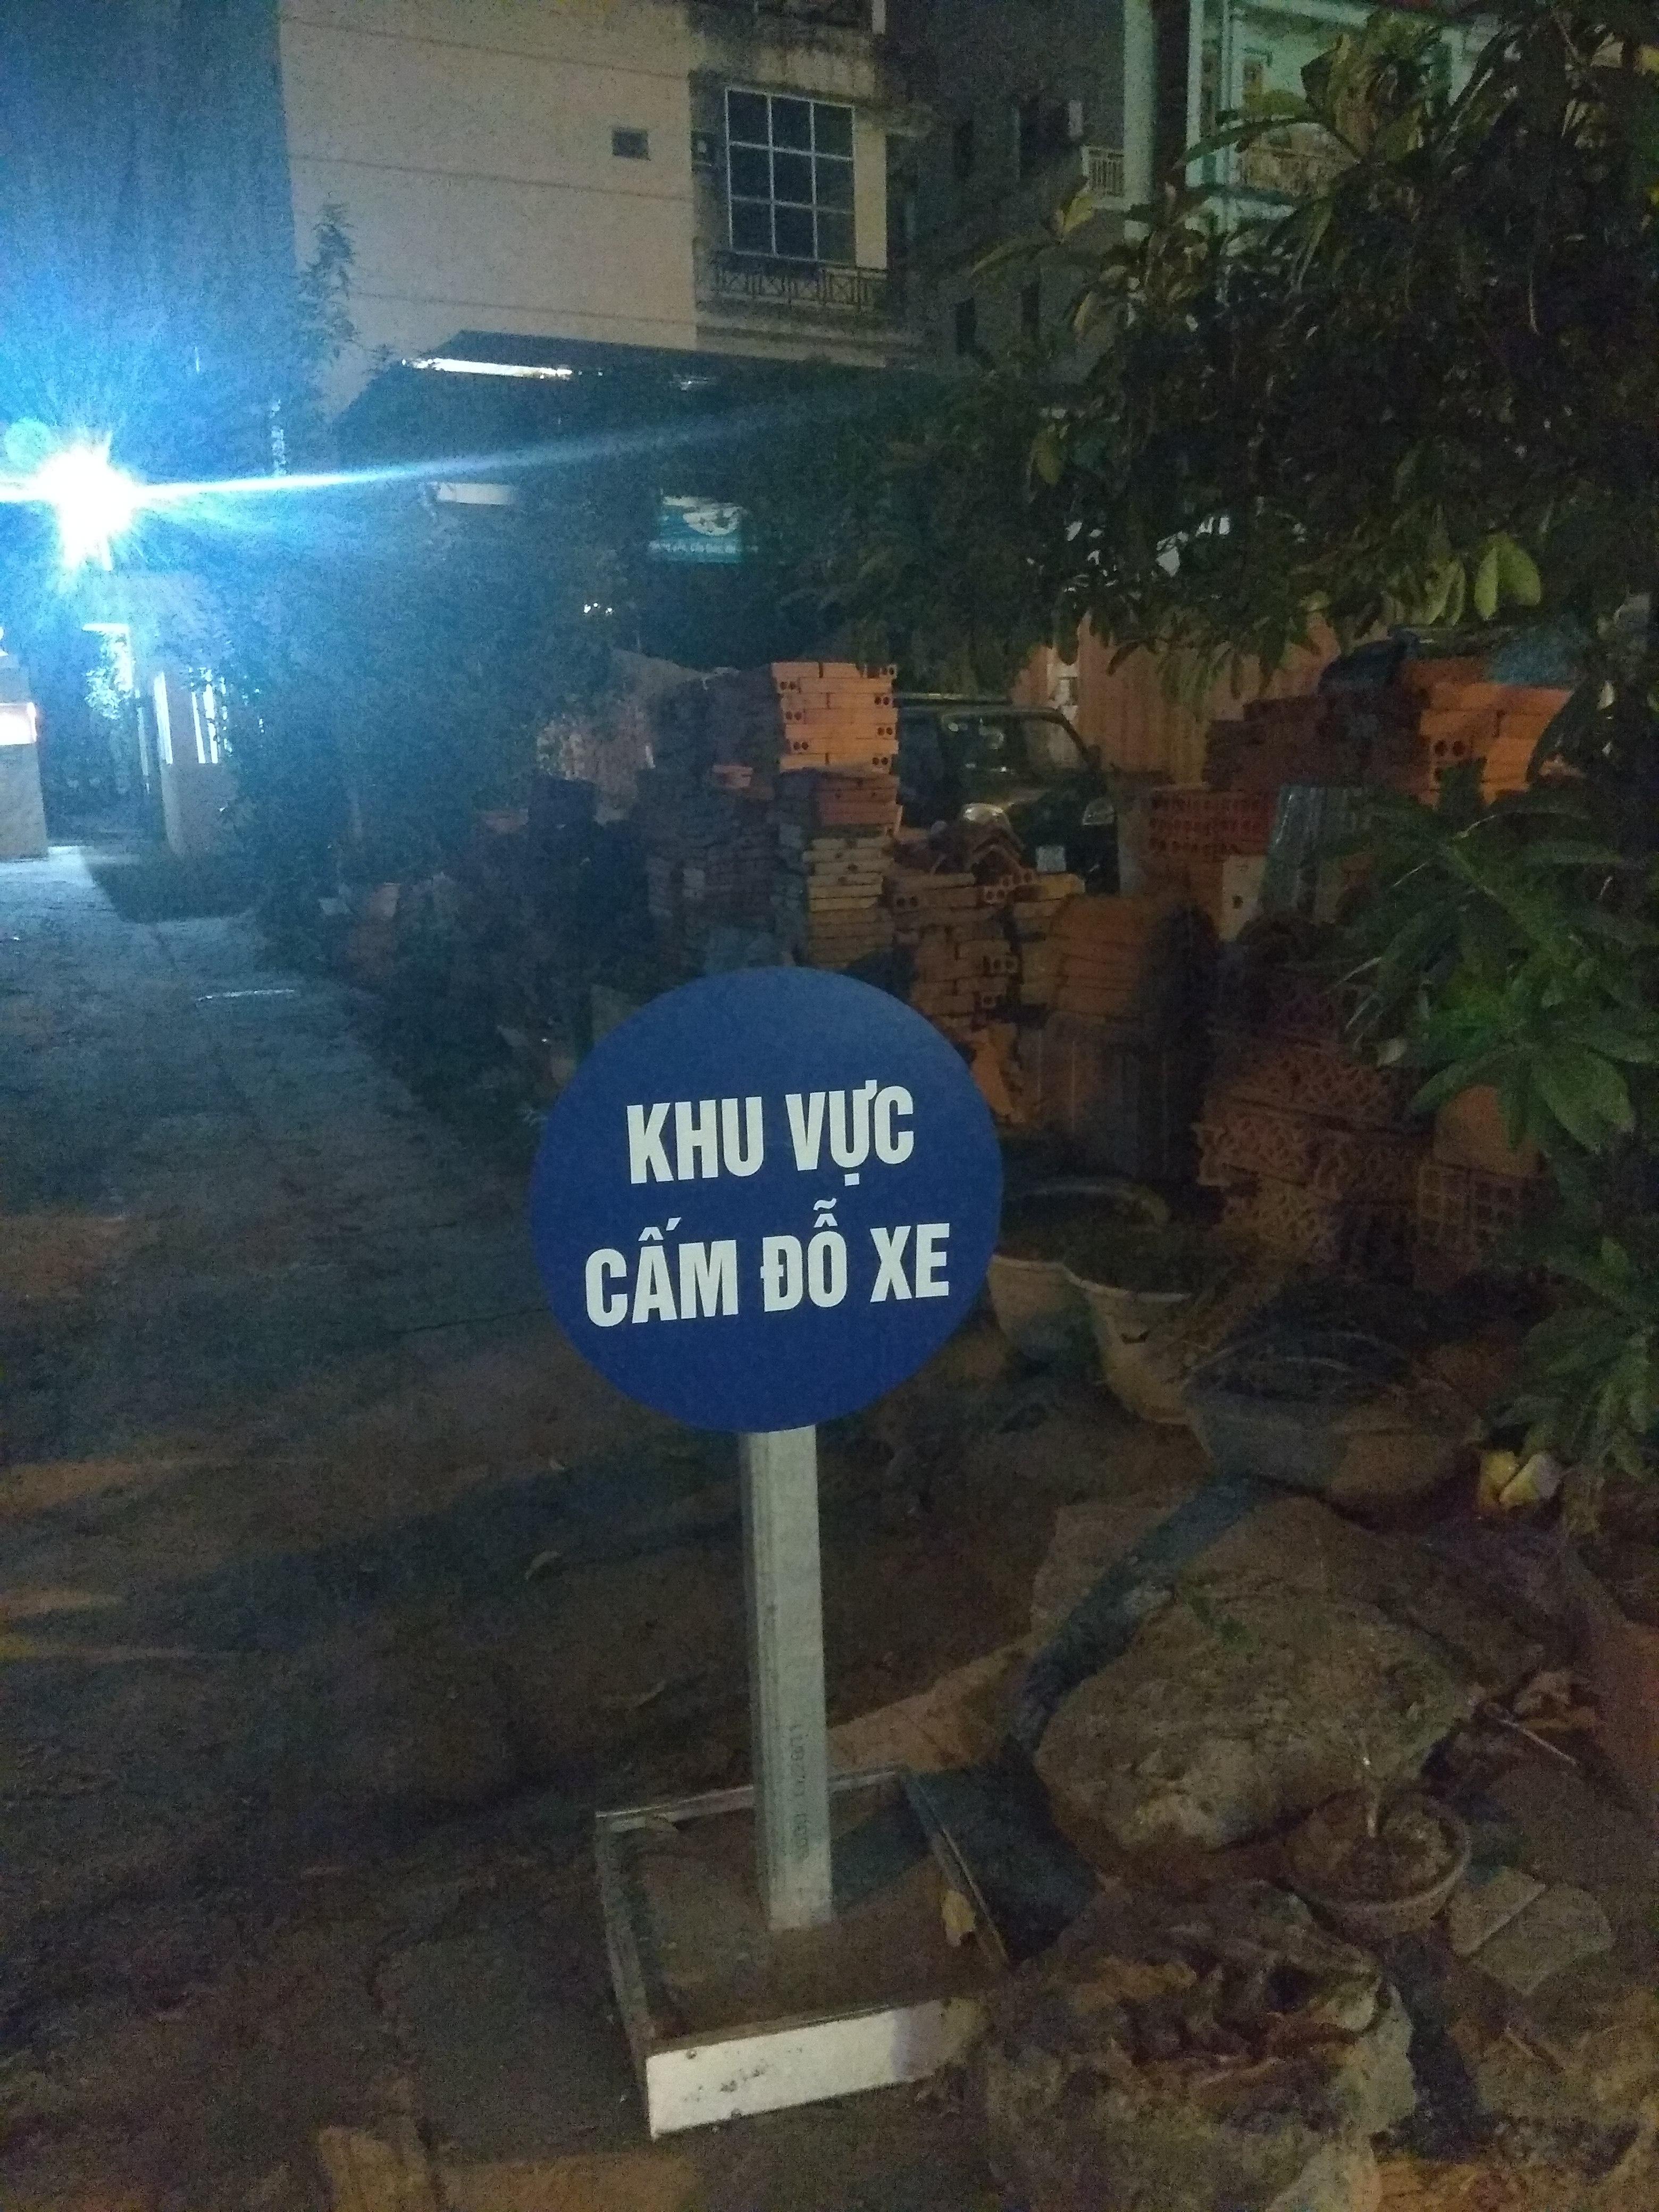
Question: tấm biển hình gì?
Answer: hình tròn